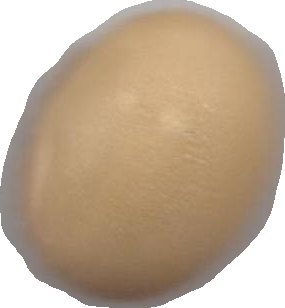
Variety: Dega